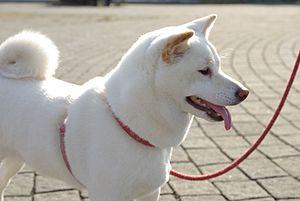
Le shiba est une race de chien originaire du Japon. C'est un chien de petite taille de type spitz. Race très ancienne, le shiba a failli disparaître au début du XXᵉ siècle, en raison de la concurrence des chiens de chasse anglais. Des efforts de sauvegarde sont entrepris dans les années 1920 afin de conserver le type originel du shiba. Le premier standard est édité en 1934 et en 1937 ; la race est désignée Monument naturel du Japon.